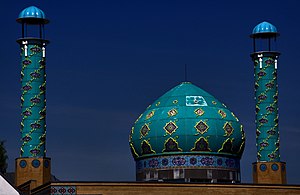
Imam Ali-moskeen (Vibevej)
Toppen af Imam Ali-moskeen
Imam Ali Moskeen, også kendt som Foreningen Ahlul Bait i Danmark, er en shiamuslimsk moské i Københavns Nordvestkvarter.